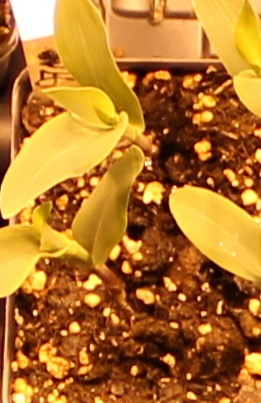
Label: Corn